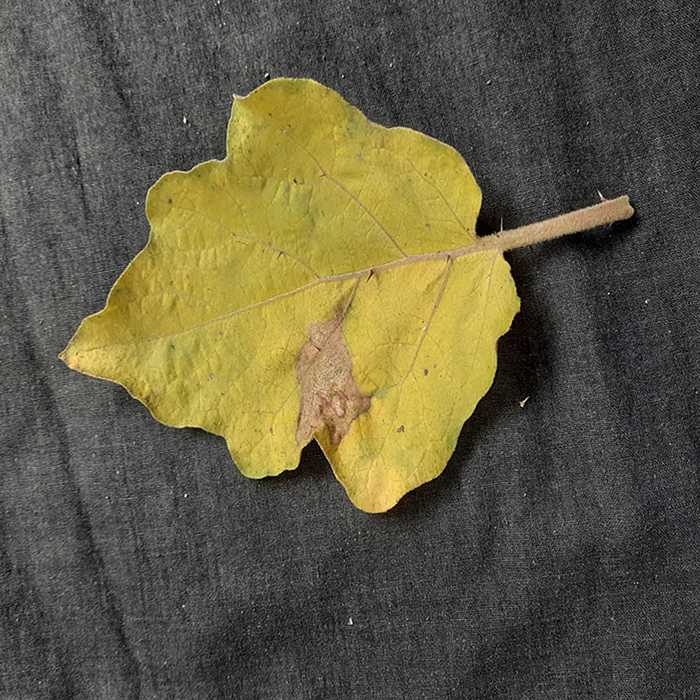
Plant: Eggplant
Label: Eggplant verticillium wilt